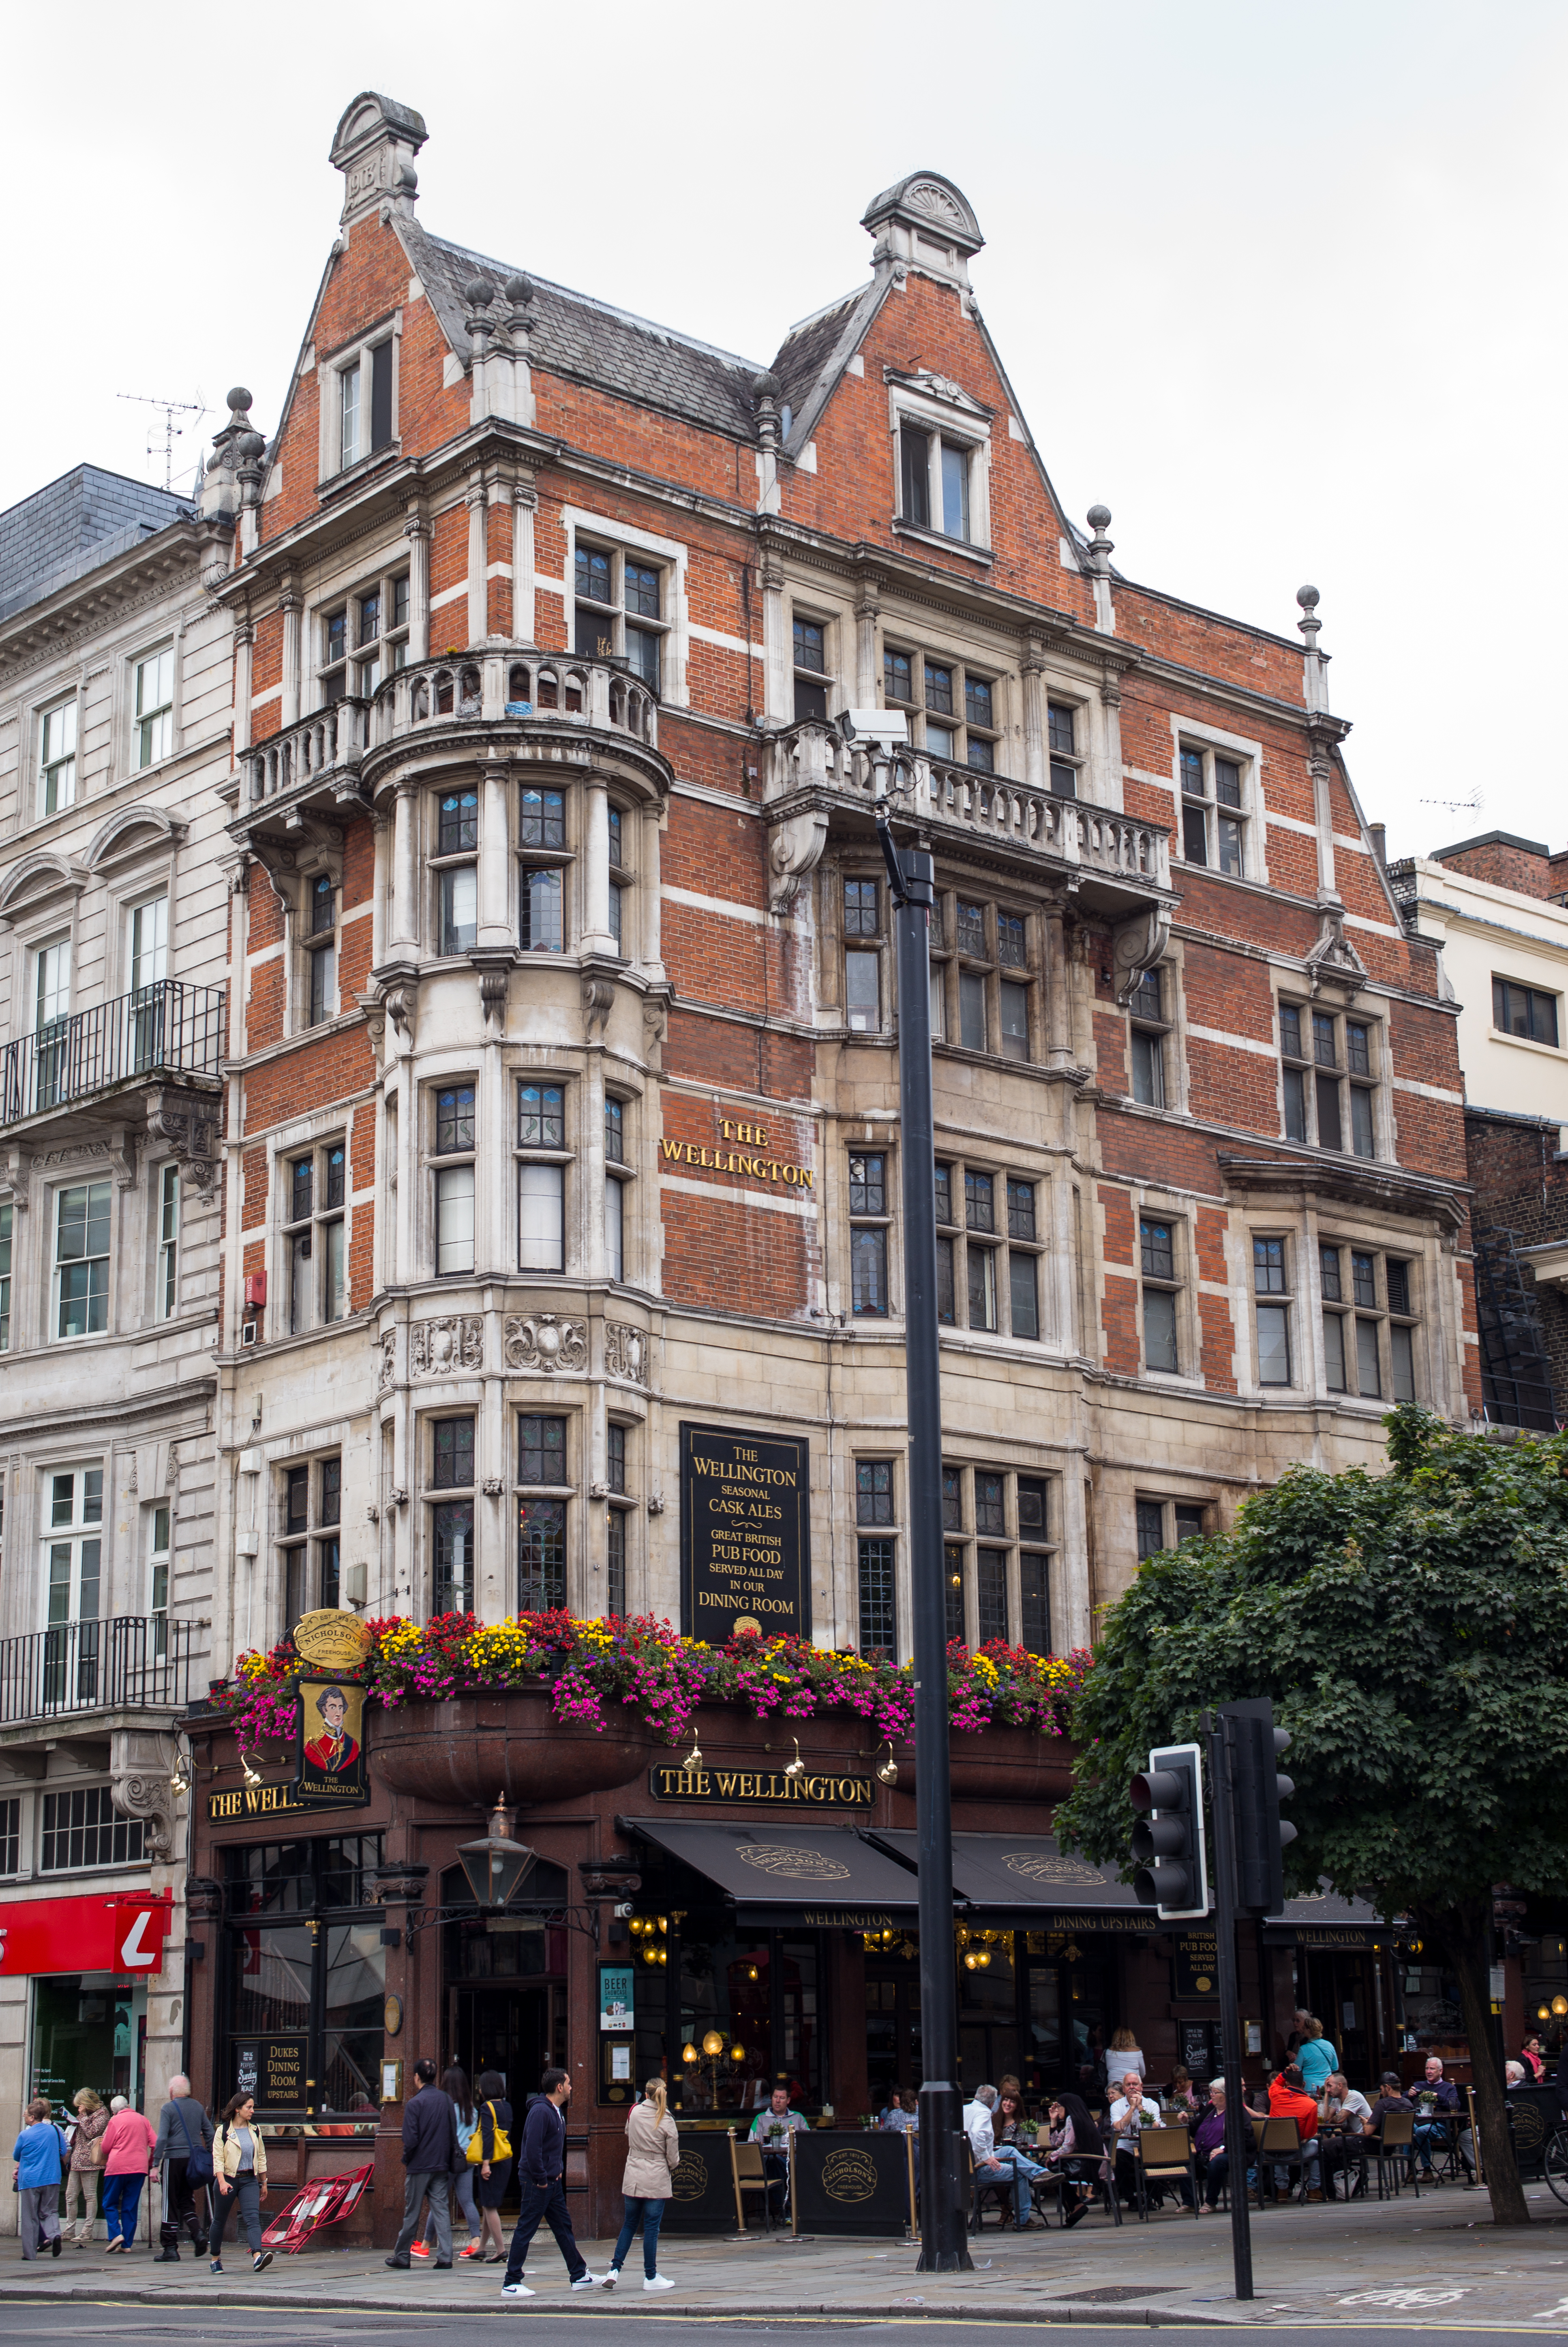
architecture, road, street, town, city, cityscape, downtown, travel, europe, plaza, landmark, facade, tourism, waterway, uk, england, london, strand, m, infrastructure, wellington, 50, town square, united, kingdom, leica, 240, summilux, pub, neighbourhood, urban area, human settlement